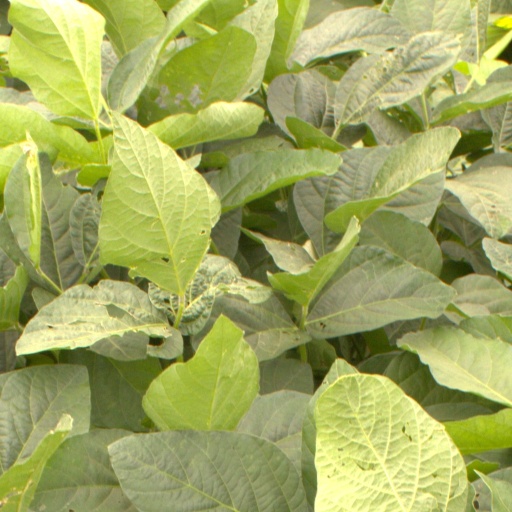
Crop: soybean